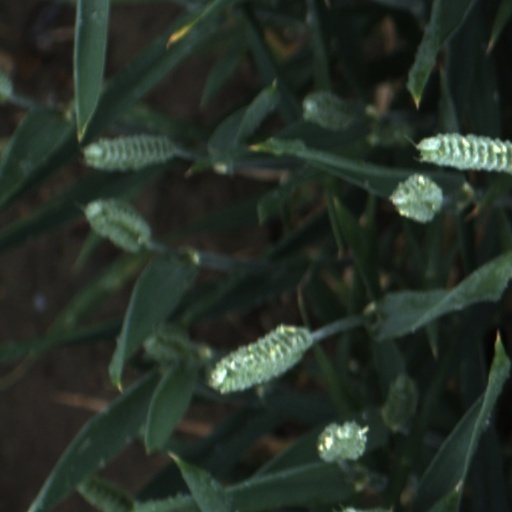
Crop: wheat